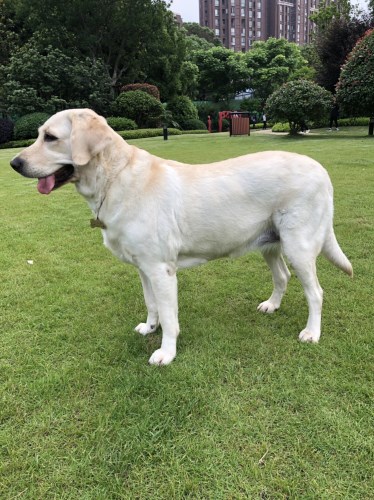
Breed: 3580-n000122-Labrador_retriever